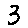
Label: 3